Kanthi mala

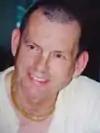
Hansadutta Swami of ISKCON wearing a tulasi "kanthi mala".

A kanthi mala, or simply kanthi ("kaṇṭhī", "necklace"), is a necklace made of beads from the tulasi (basil) plant, threaded on a string worn, and worn by some adherents of Hinduism.